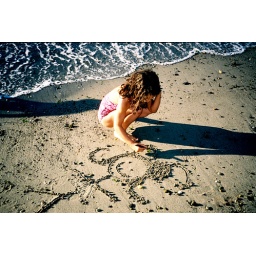
my daughter drawing in the sand at the beach